Wabash Avenue–West Historic District

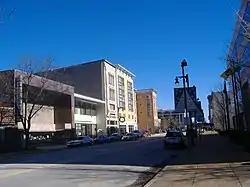
600 Block Wabash Avenue, December 2008

Wabash Avenue–West Historic District is a national historic district located at Terre Haute, Vigo County, Indiana. It encompasses 24 contributing buildings in the central business district of Terre Haute. It developed after 1870 and includes representative examples of Italianate, Romanesque Revival, and Renaissance Revival style architecture. Notable buildings include 408 Wabash Avenue (c. 1870), 425-431 Wabash Avenue (1867-1868), the White Block (1899), The Albrecht Building (1893), 522 Wabash Avenue (1890), 524 Wabash Avenue (c. 1890), Koopman Building (1875), Blumberg Building (1915), and the Hotel Deming (1914).